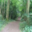
Label: forest